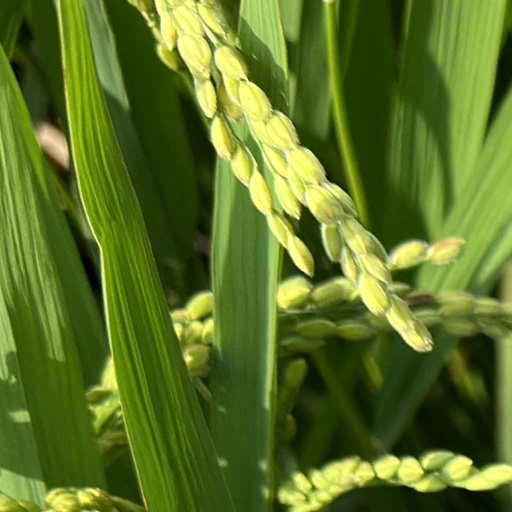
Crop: rice